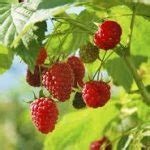
Label: raspberry